Somme's 1st constituency

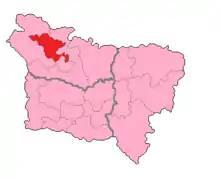
The constituency shown within Picardie

The 1st constituency of Somme (French: "Première circonscription de la Somme") is one of five electoral districts in the department of the same name, each of which returns one deputy to the French National Assembly in elections using the two-round system, with a run-off if no candidate receives more than 50% of the vote in the first round.